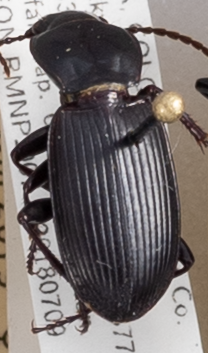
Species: Pterostichus protractus
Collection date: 2018-07-09
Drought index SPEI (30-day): -0.71
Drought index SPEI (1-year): -1.01
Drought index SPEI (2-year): -0.71